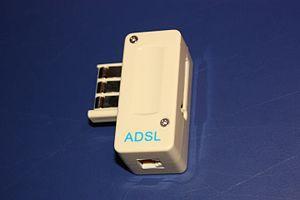
Filtre ADSL sous la forme d'une prise en T utilisée sur le réseau téléphonique français et d'autres réseaux aux mêmes standards.
Un filtre ADSL est un dispositif électronique destiné à être installé sur une ligne d'abonné lorsqu'elle est utilisée simultanément pour les communications téléphoniques sur le réseau commuté ou sur le réseau numérique à intégration de services, et pour la transmission de signaux ADSL. Dans ce cas de figure, le filtre permet d'éviter que les divers équipements qui partagent l'accès à la ligne ne se perturbent mutuellement, par effet d'intermodulation ou de défaut d'adaptation en impédance.